WrestleMania 35

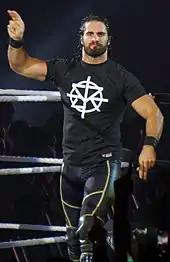
Seth Rollins won the 2019 Men's Royal Rumble match and challenged Brock Lesnar for the Universal Championship at WrestleMania 35.

At the Royal Rumble, Raw's Seth Rollins won the men's Royal Rumble match, earning a world championship match of his choice at WrestleMania. The next night on "Raw", Universal Champion Brock Lesnar's advocate Paul Heyman tried to discourage Rollins from challenging Lesnar, leading to a brawl between Rollins and Lesnar. Subsequently, Rollins chose to challenge Lesnar for the Universal Championship at WrestleMania.